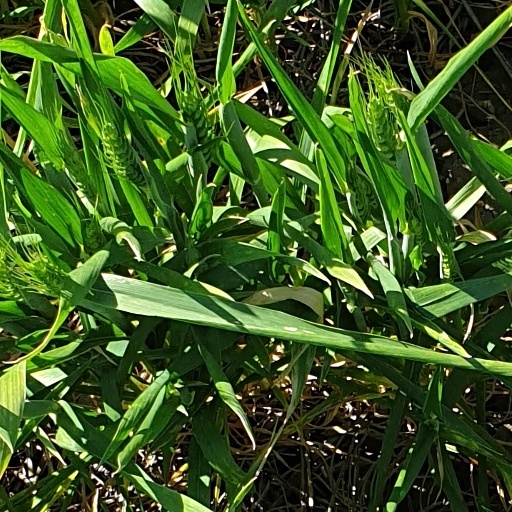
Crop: wheat